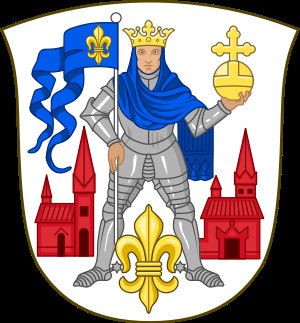
Byvåben
Hovedfiguren i Odenses byvåben er Knud den Hellige som blev dræbt og begravet i byen.
Et byvåben er et heraldisk våbenmærke brugt som identifikationssymbol for en købstad eller anden by. I nutidig sprogbrug bruges ordet ofte som synonym for et kommunevåben. De ældste danske byvåbener er baserede på segl brugt af de pågældende byer tilbage i middelalderen. Dette er f.eks. tilfældet i Næstved, Ringsted, og Århus.